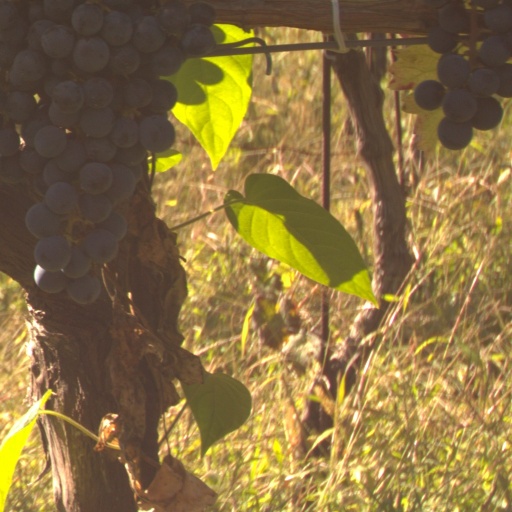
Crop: grape